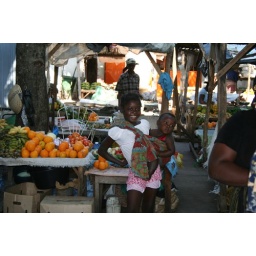
A girl poses for the camera at the market in Inhambane.